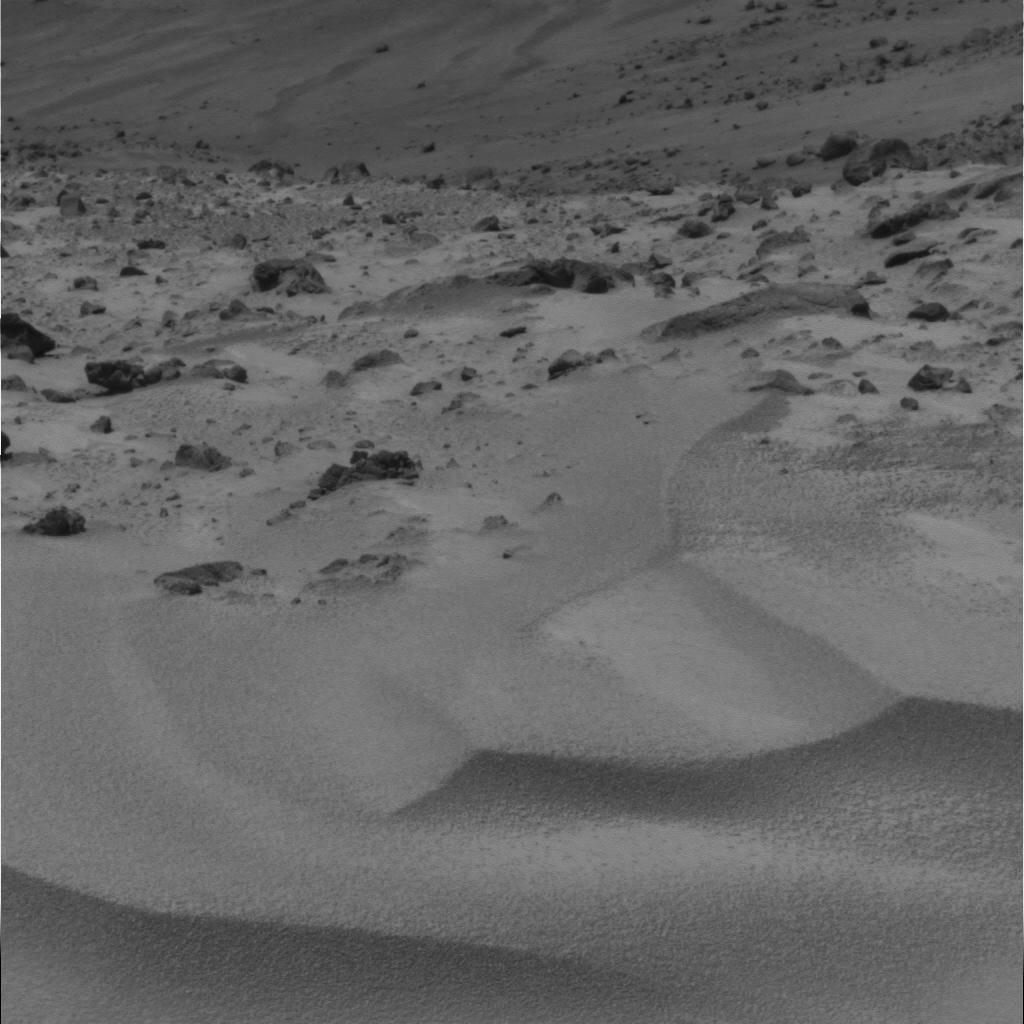
Surface features visible: Rock Outcrops, Float Rocks, Dunes/Ripples, Soil, Nearby Surface